Bradley Wiggins

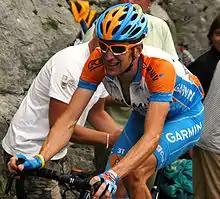
Wiggins finished fourth in the 2009 Tour de France (later promoted to third after Lance Armstrong's results were annulled in 2012), riding for . Pictured on stage 17, riding the Col de la Colombière.

On the road he won stage one of the Four Days of Dunkirk and the prologue of the Critérium du Dauphiné Libéré, before competing in the Tour de France and finishing fourth in the prologue in London. On stage six Wiggins launched a solo breakaway after of racing, leading the race for , before being caught by the peloton with remaining. It was seen as a tribute to British rider Tom Simpson, on the 40th anniversary of his death in the 1967 Tour de France, but was a gift to his wife on her birthday, with Wiggins only finding out about the date's significance after the race. He received the stage's combativity award, for the most aggressive rider. withdrew from the race before stage 16 after Cristian Moreni failed a doping test. Wiggins and his teammates were interviewed by police and had their hotel rooms searched. In the aftermath of the positive drug tests on Moreni and on race leader Alexander Vinokourov of , Wiggins spoke out against dopers in the Tour and threw away his kit in a bin in Pau Pyrénées Airport, vowing never to race for the team again.